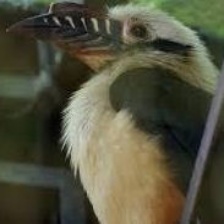
Species: VISAYAN HORNBILL
Scientific name: PENELOPIDES PANINI
ImageNet parent category: hornbill